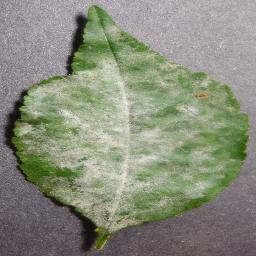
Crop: cherry
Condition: (including_sour)_powdery_mildew